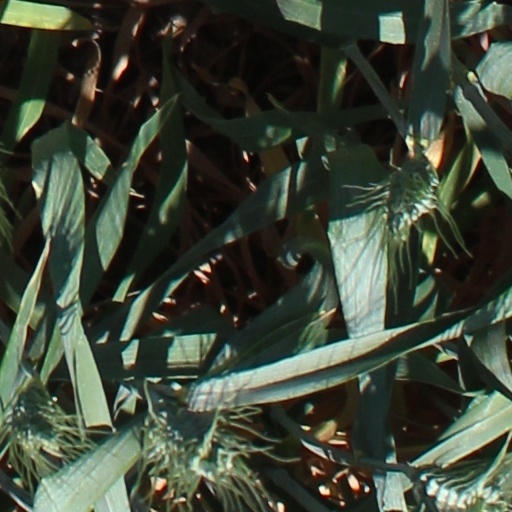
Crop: wheat